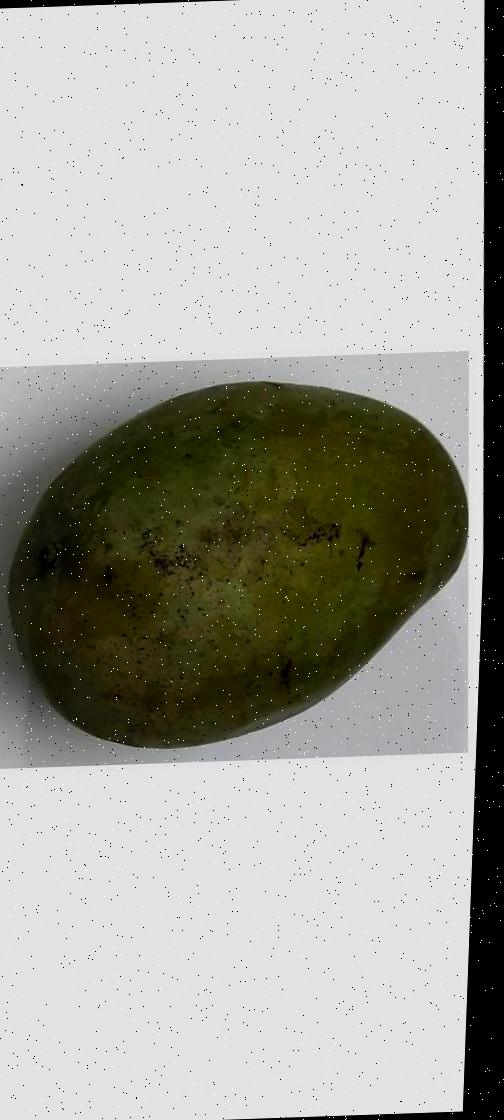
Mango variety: Amrapali